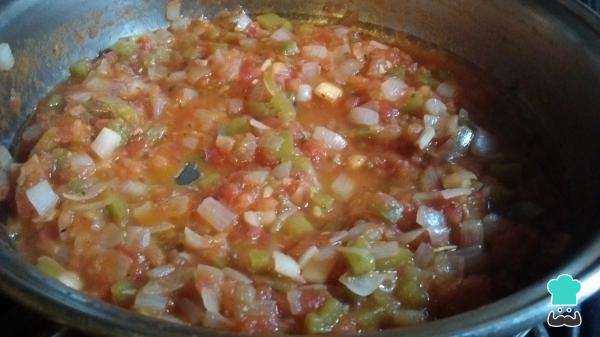
Mezcla el tomate fresco rallado con la verdura. A continuación, puedes agregar el tomate poco a poco para que tu relleno no quede demasiado húmedo. Condimenta el relleno con orégano, ají molido y pimentón al gusto.